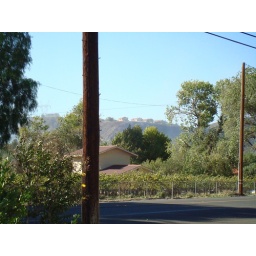
accross the street the hill below houses off Plum Cyn